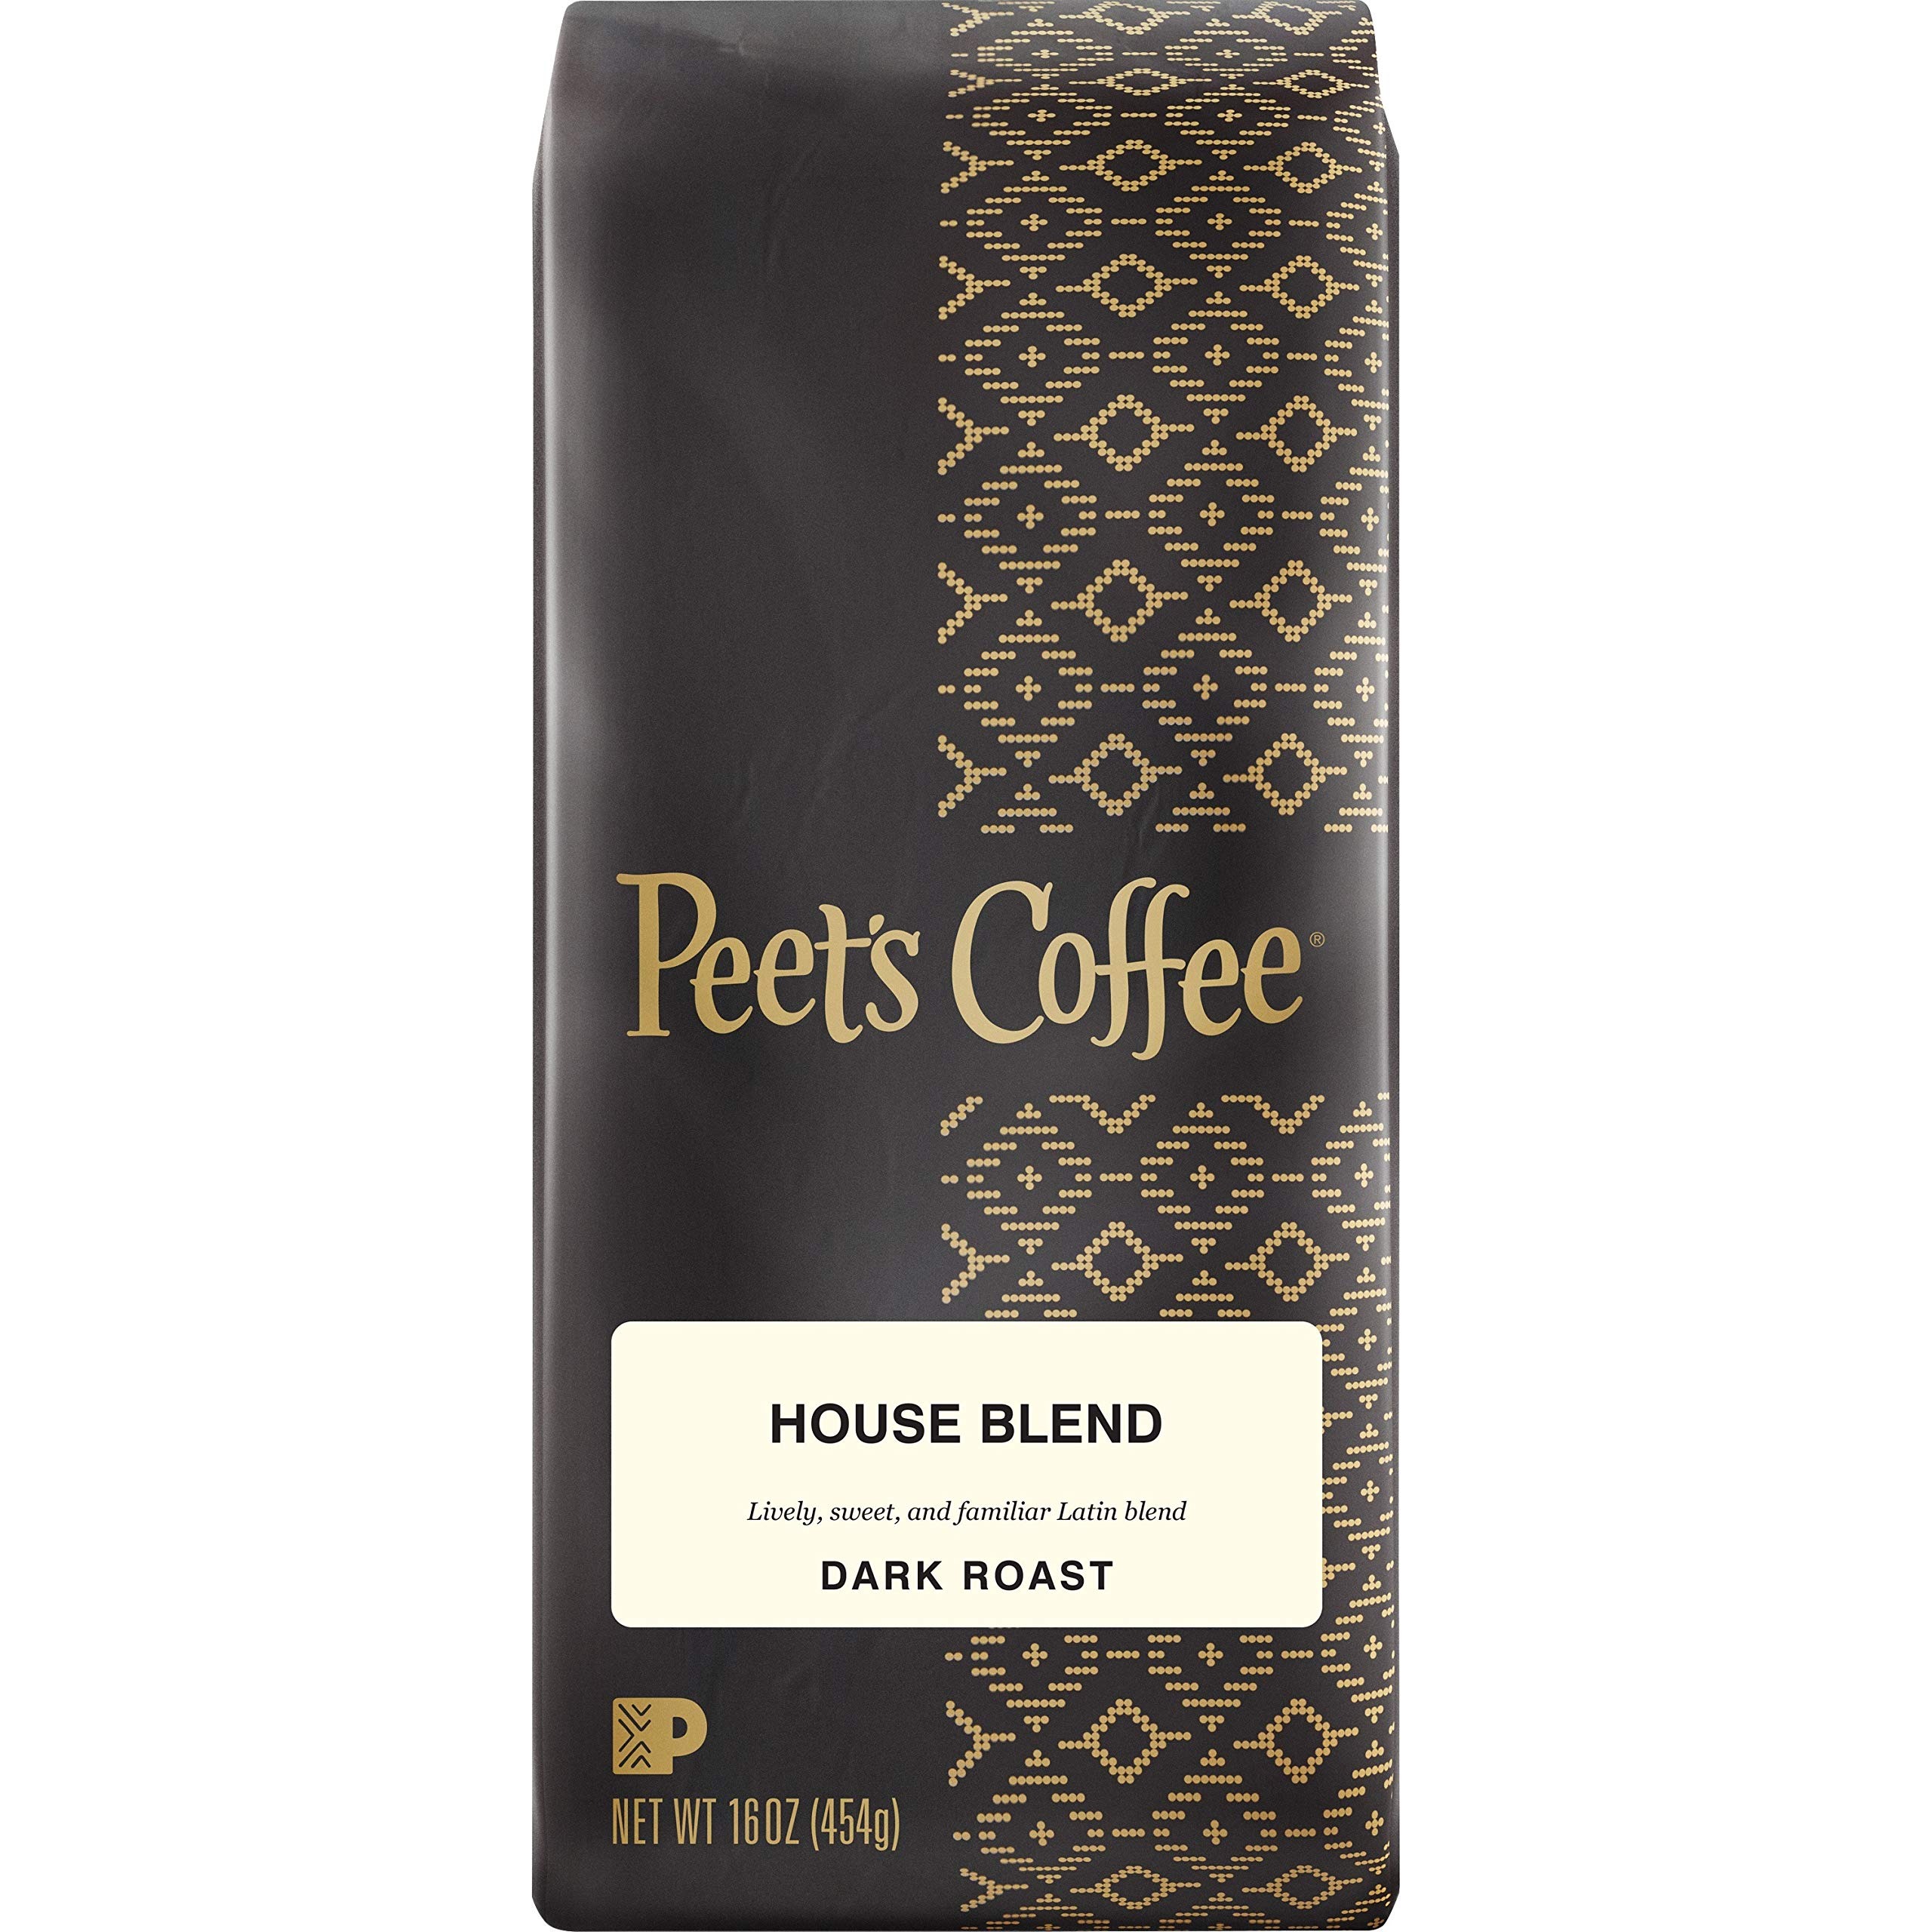
Item Name: Peet's Coffee Ground Dark Roast Coffee, House Blend, 12 Ounce Bag Bright, Lively, and Balanced Dark Roast Blend of Latin American Coffees, Deep Roasted, Hint of Spice
Bullet Point 1: THE AMERICAS: The perfect introduction to our signature style, highlighting Alfred Peet’s pioneering of rich, distinctive coffees—strictly high-grown, finest quality, and deeply roasted to maximize flavor. Flavor notes: Lively, sweet, familiar Latin blend
Bullet Point 2: OBSESSED WITH FRESH: From the beginning, Peet's Coffee has roasted the best coffee beans we can find with quality in mind. We also care for the communities that grow & harvest those beans, because coffee is better when it's grown & sourced responsibility.
Bullet Point 3: BREW LIKE THE BEST: Brewing the best cup of coffee starts with finding your favorite roast or blend. Whole beans or ground coffee, dark, medium or light, single origin or a blend? Try a variety & find the best brew for the morning mug or afternoon pickup.
Bullet Point 4: LIGHT, MEDIUM & DARK ROAST: Brew a pot of Peet's ground or whole bean coffee in a blend & roast perfect for your tastes. Light roast coffees are mild & smooth, medium roast coffees are smooth & aromatic, while dark roast coffees are smoky & full bodied.
Bullet Point 5: Artisan roasted in small batches by hand
Value: 12.0
Unit: Ounce

Price: 13.875